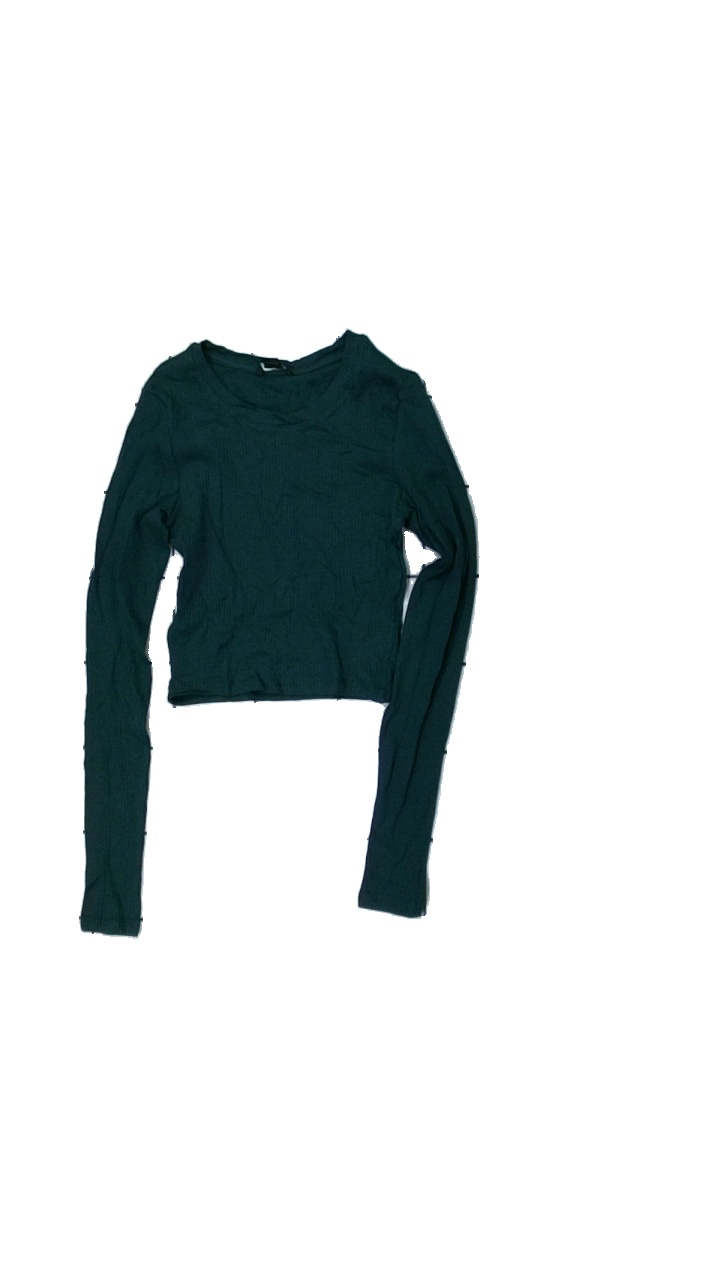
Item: Top (Ladies)
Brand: Monki
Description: grån croppad långärmad tröja
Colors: Green
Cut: Cropped
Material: ?
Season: All
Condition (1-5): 5
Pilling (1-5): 5
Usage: Reuse
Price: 50-100